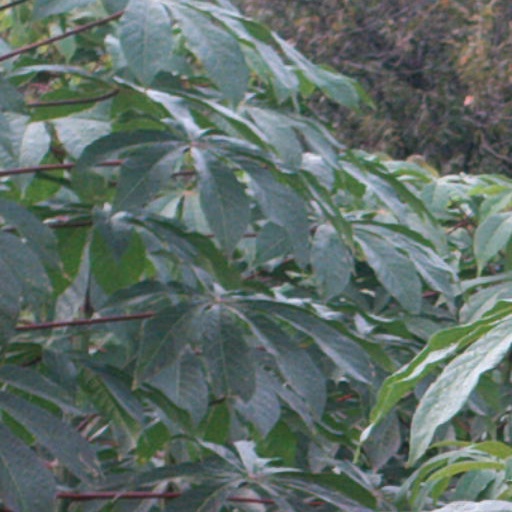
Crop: cassava